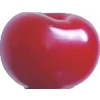
Label: cherry_sour